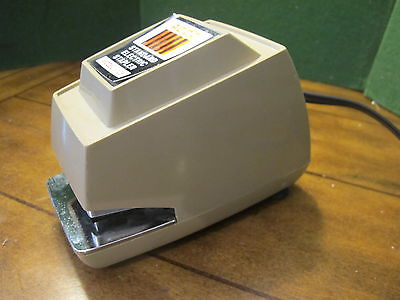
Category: stapler